Dubgall mac Somairle

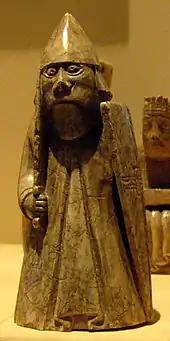
A rook gaming piece of the Lewis chessmen. The Scandinavian connections of leading members of the Isles may have been reflected in their military armament, and could have resembled that depicted upon such gaming pieces.

Although the precise partitioning is unrecorded and uncertain, the allotment of lands seemingly held by Somairle's descendants in the twelfth- and thirteenth centuries could be evidence that he and his son gained the southernmost islands of the Hebrides, whilst Guðrøðr retained the northernmost. As such, Somairle could well have secured control of the Islay and Mull groupings of islands, which left his brother-in-law with Mann and the rest of the Hebrides. Two years after Somairle's initial victory of Guðrøðr, the chronicle reveals that Somairle, with a fleet of fifty-three ships, attacked Mann and drove Guðrøðr from the kingship into exile.